Freaky Ali

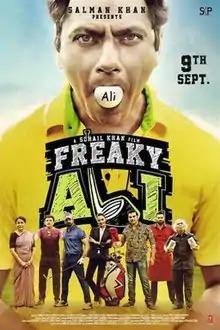
Theatrical release poster

Freaky Ali is a 2016 Indian Hindi-language sports comedy drama film, written, produced and directed by Sohail Khan, with Raaj Shaandilya serving as a co-writer. The film stars Nawazuddin Siddiqui, Arbaaz Khan, and Amy Jackson in the lead roles.